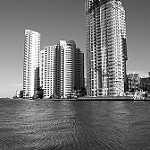
Label: B & W